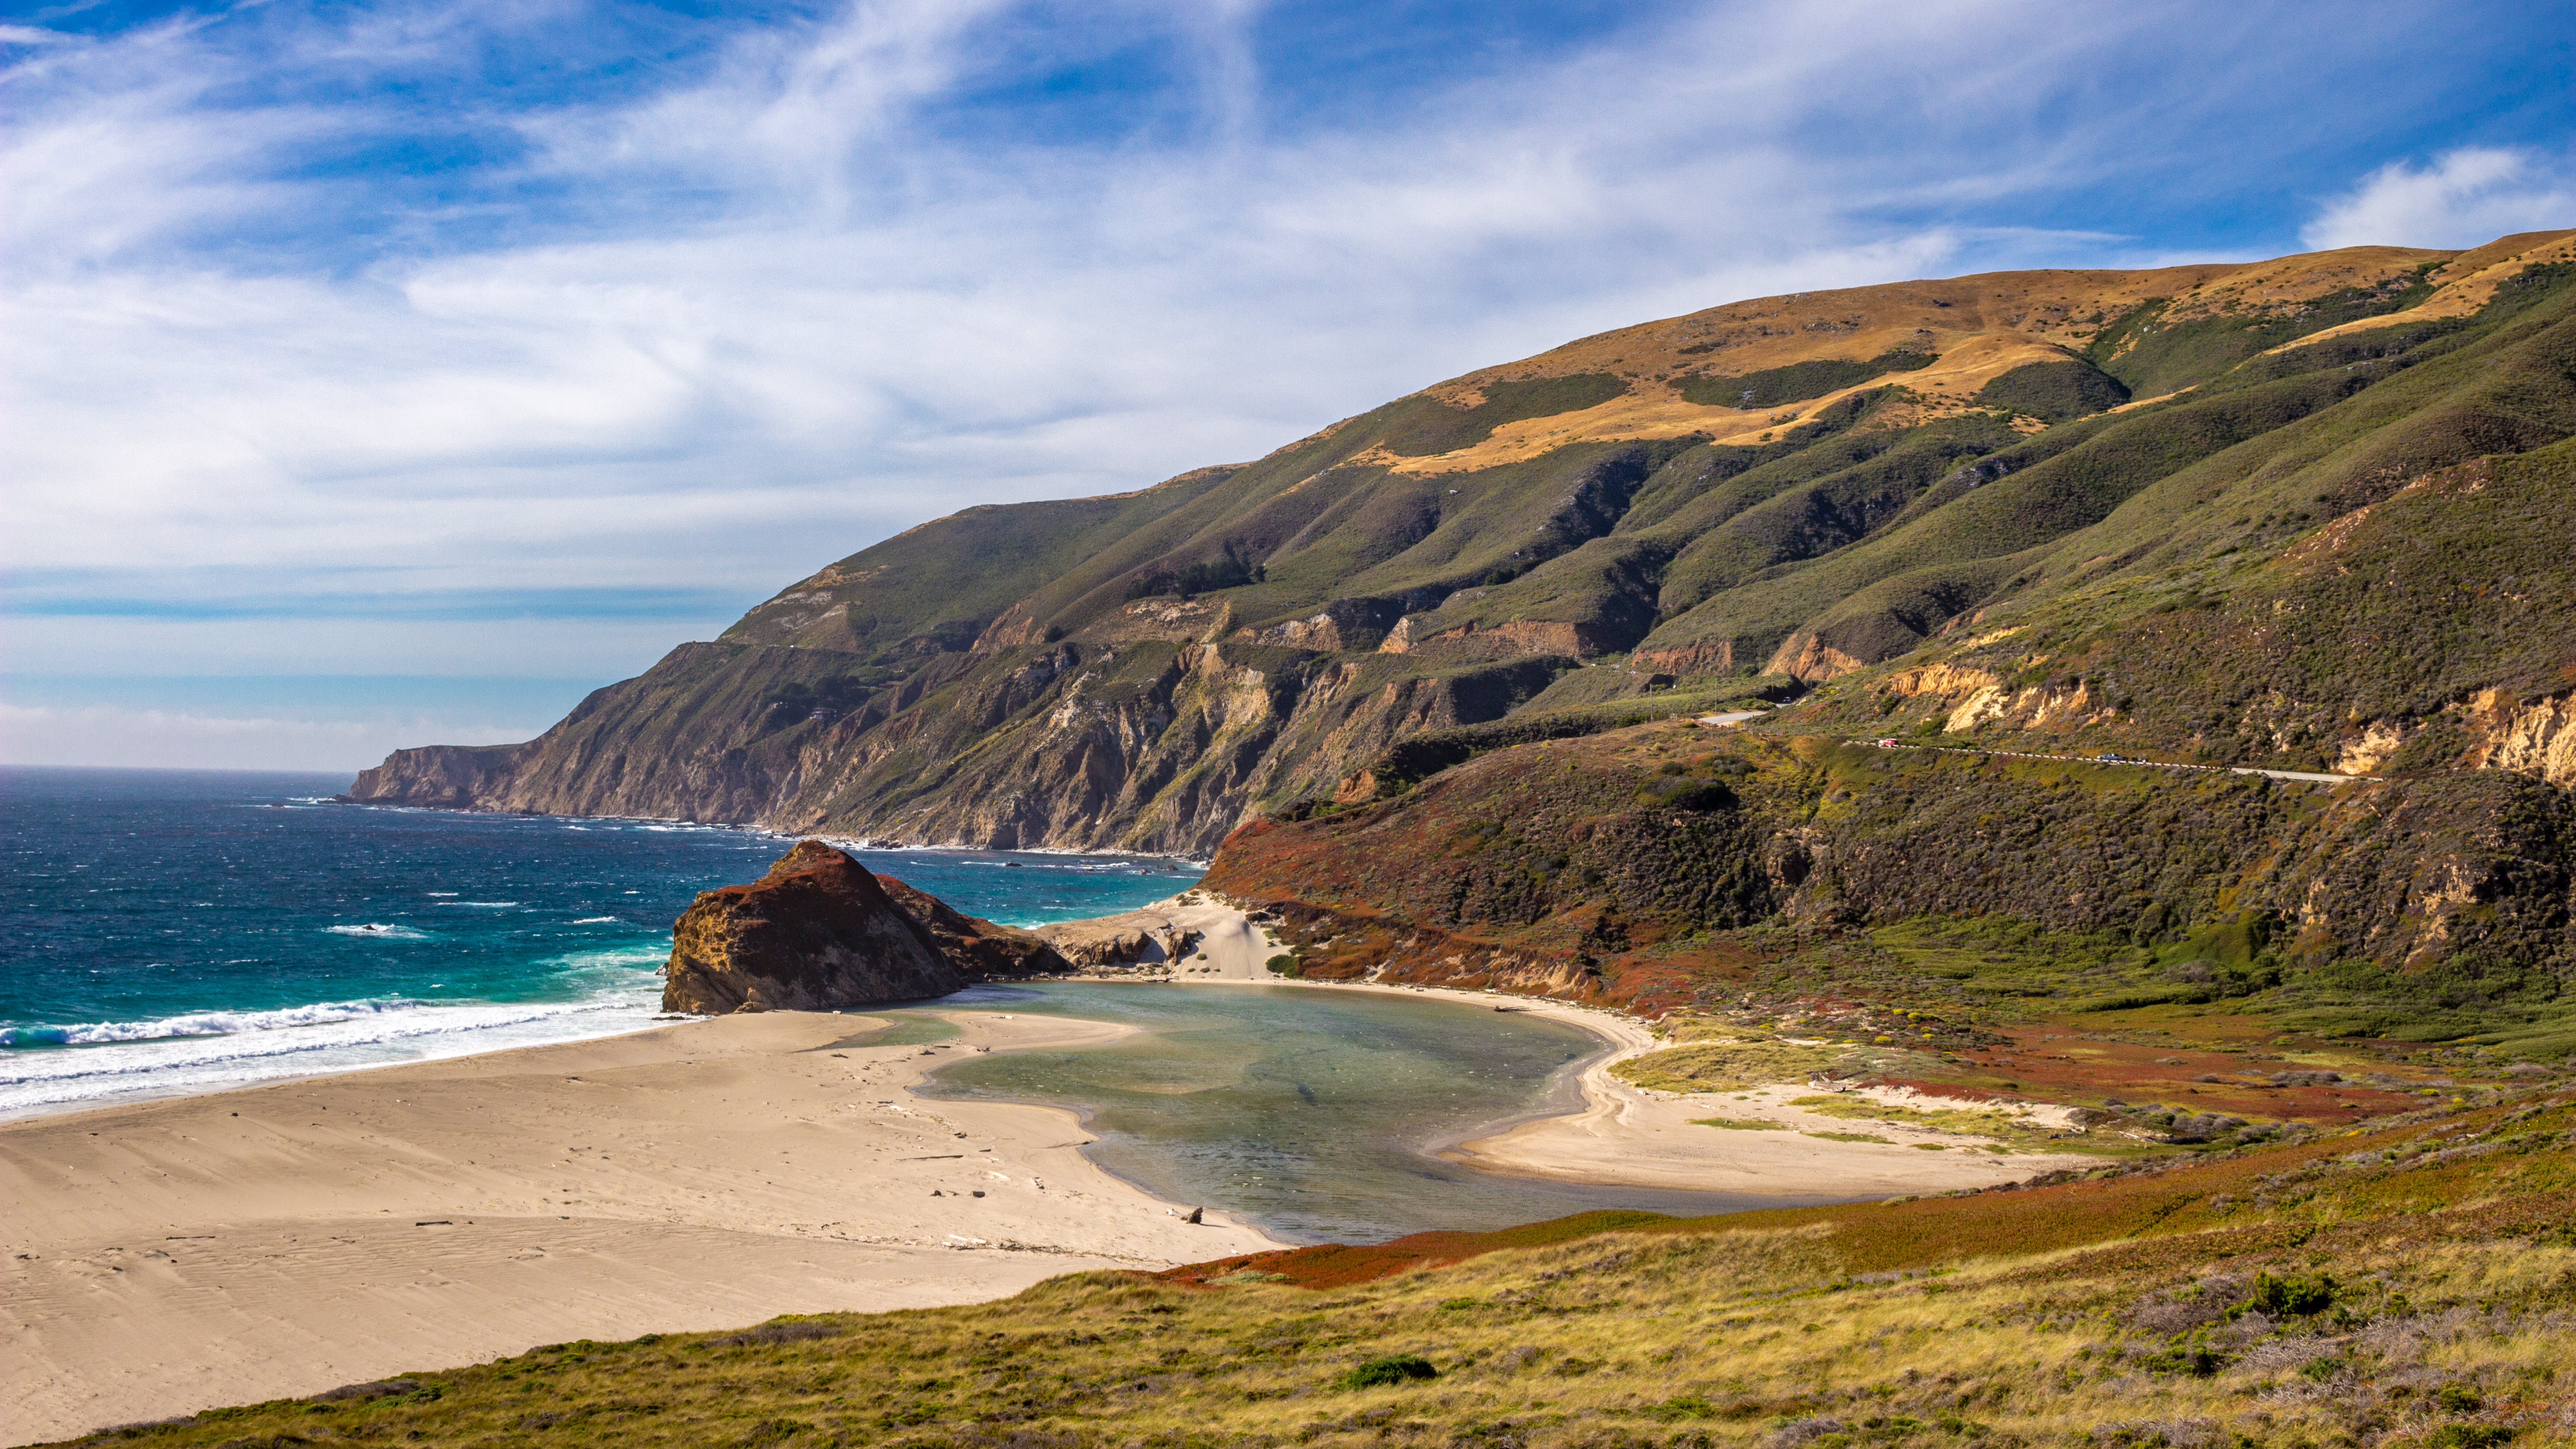
beach, landscape, sea, coast, water, nature, sand, rock, ocean, mountain, cloud, hill, shore, lake, vacation, cliff, cove, scenic, seascape, bay, island, seashore, terrain, body of water, outdoors, plateau, loch, cape, landform, geographical feature